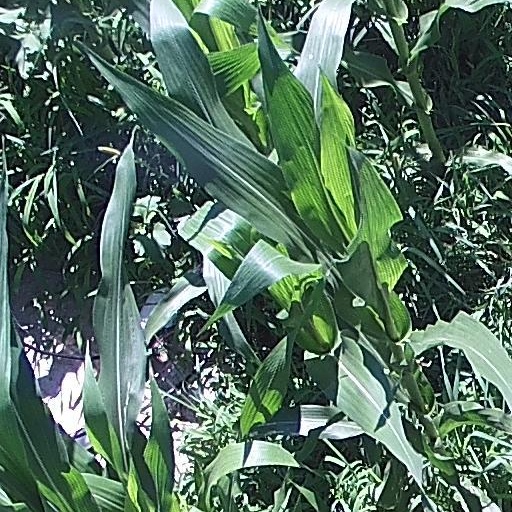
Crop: maize; corn